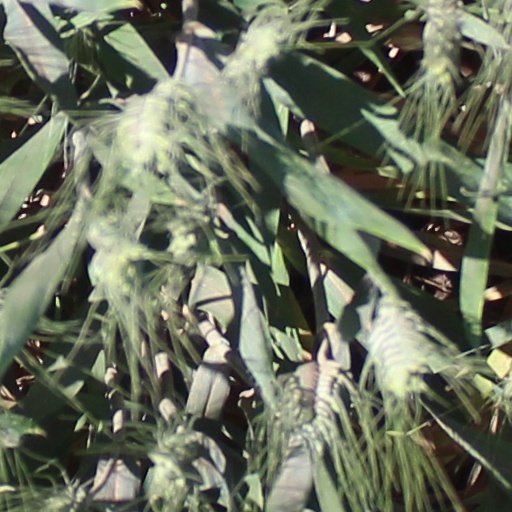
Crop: wheat